Liba Taub

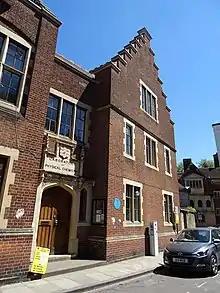
The Whipple Museum of the History of Science, Cambridge University

Liba Taub (born 1954) is an American historian of science, who was Curator and Director of the Whipple Museum at the University of Cambridge from 1995 to 2022.